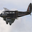
Label: airplane